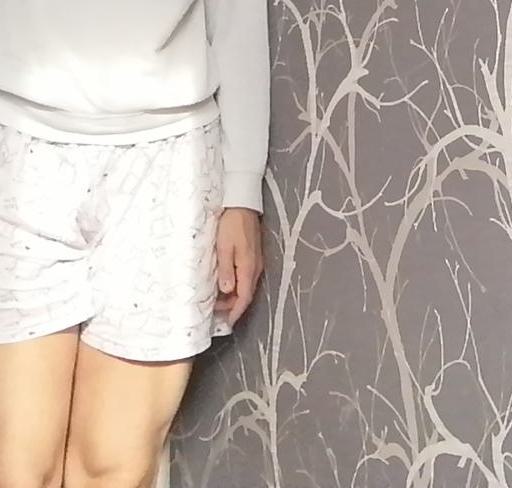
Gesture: no_gesture